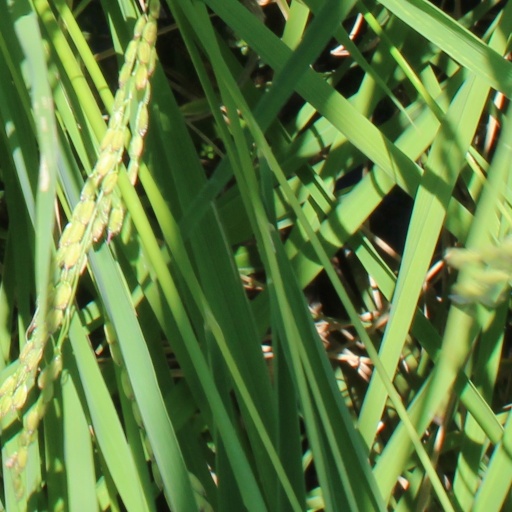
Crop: rice